Lime Rock, Rhode Island

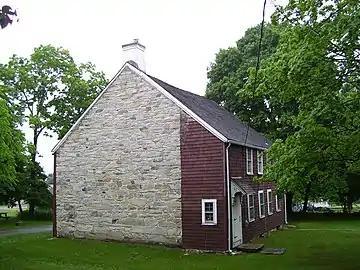
Valentine Whitman House, a stone ender near Lime Rock

Lime Rock (Limerock) is a village and historic district in Lincoln, Providence County, Rhode Island, United States, near Rhode Island Route 146. The village was named after the limestone quarries in the area, which started in the 17th century, and continue to the present where Conklin Limestone Company now operates. Because of the abundance of limestone in the area, many houses had massive end chimneys and were called "stone enders," a distinctly Rhode Island style of architecture. The historic district includes 21 historically significant properties in an area extending from Wilbur Road (formerly Jeremiah Smith Hill Road), just west of its junction with Old Louisquisset Pike, eastward to Great Road, and then along Great Road as far as Simon Sayles Road. Among these properties are three quarries, and the ruins of three old lime kilns. It was listed on the National Register of Historic Places in 1974.